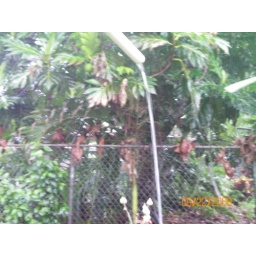
raining water in the beach of tropical beach, naguabo